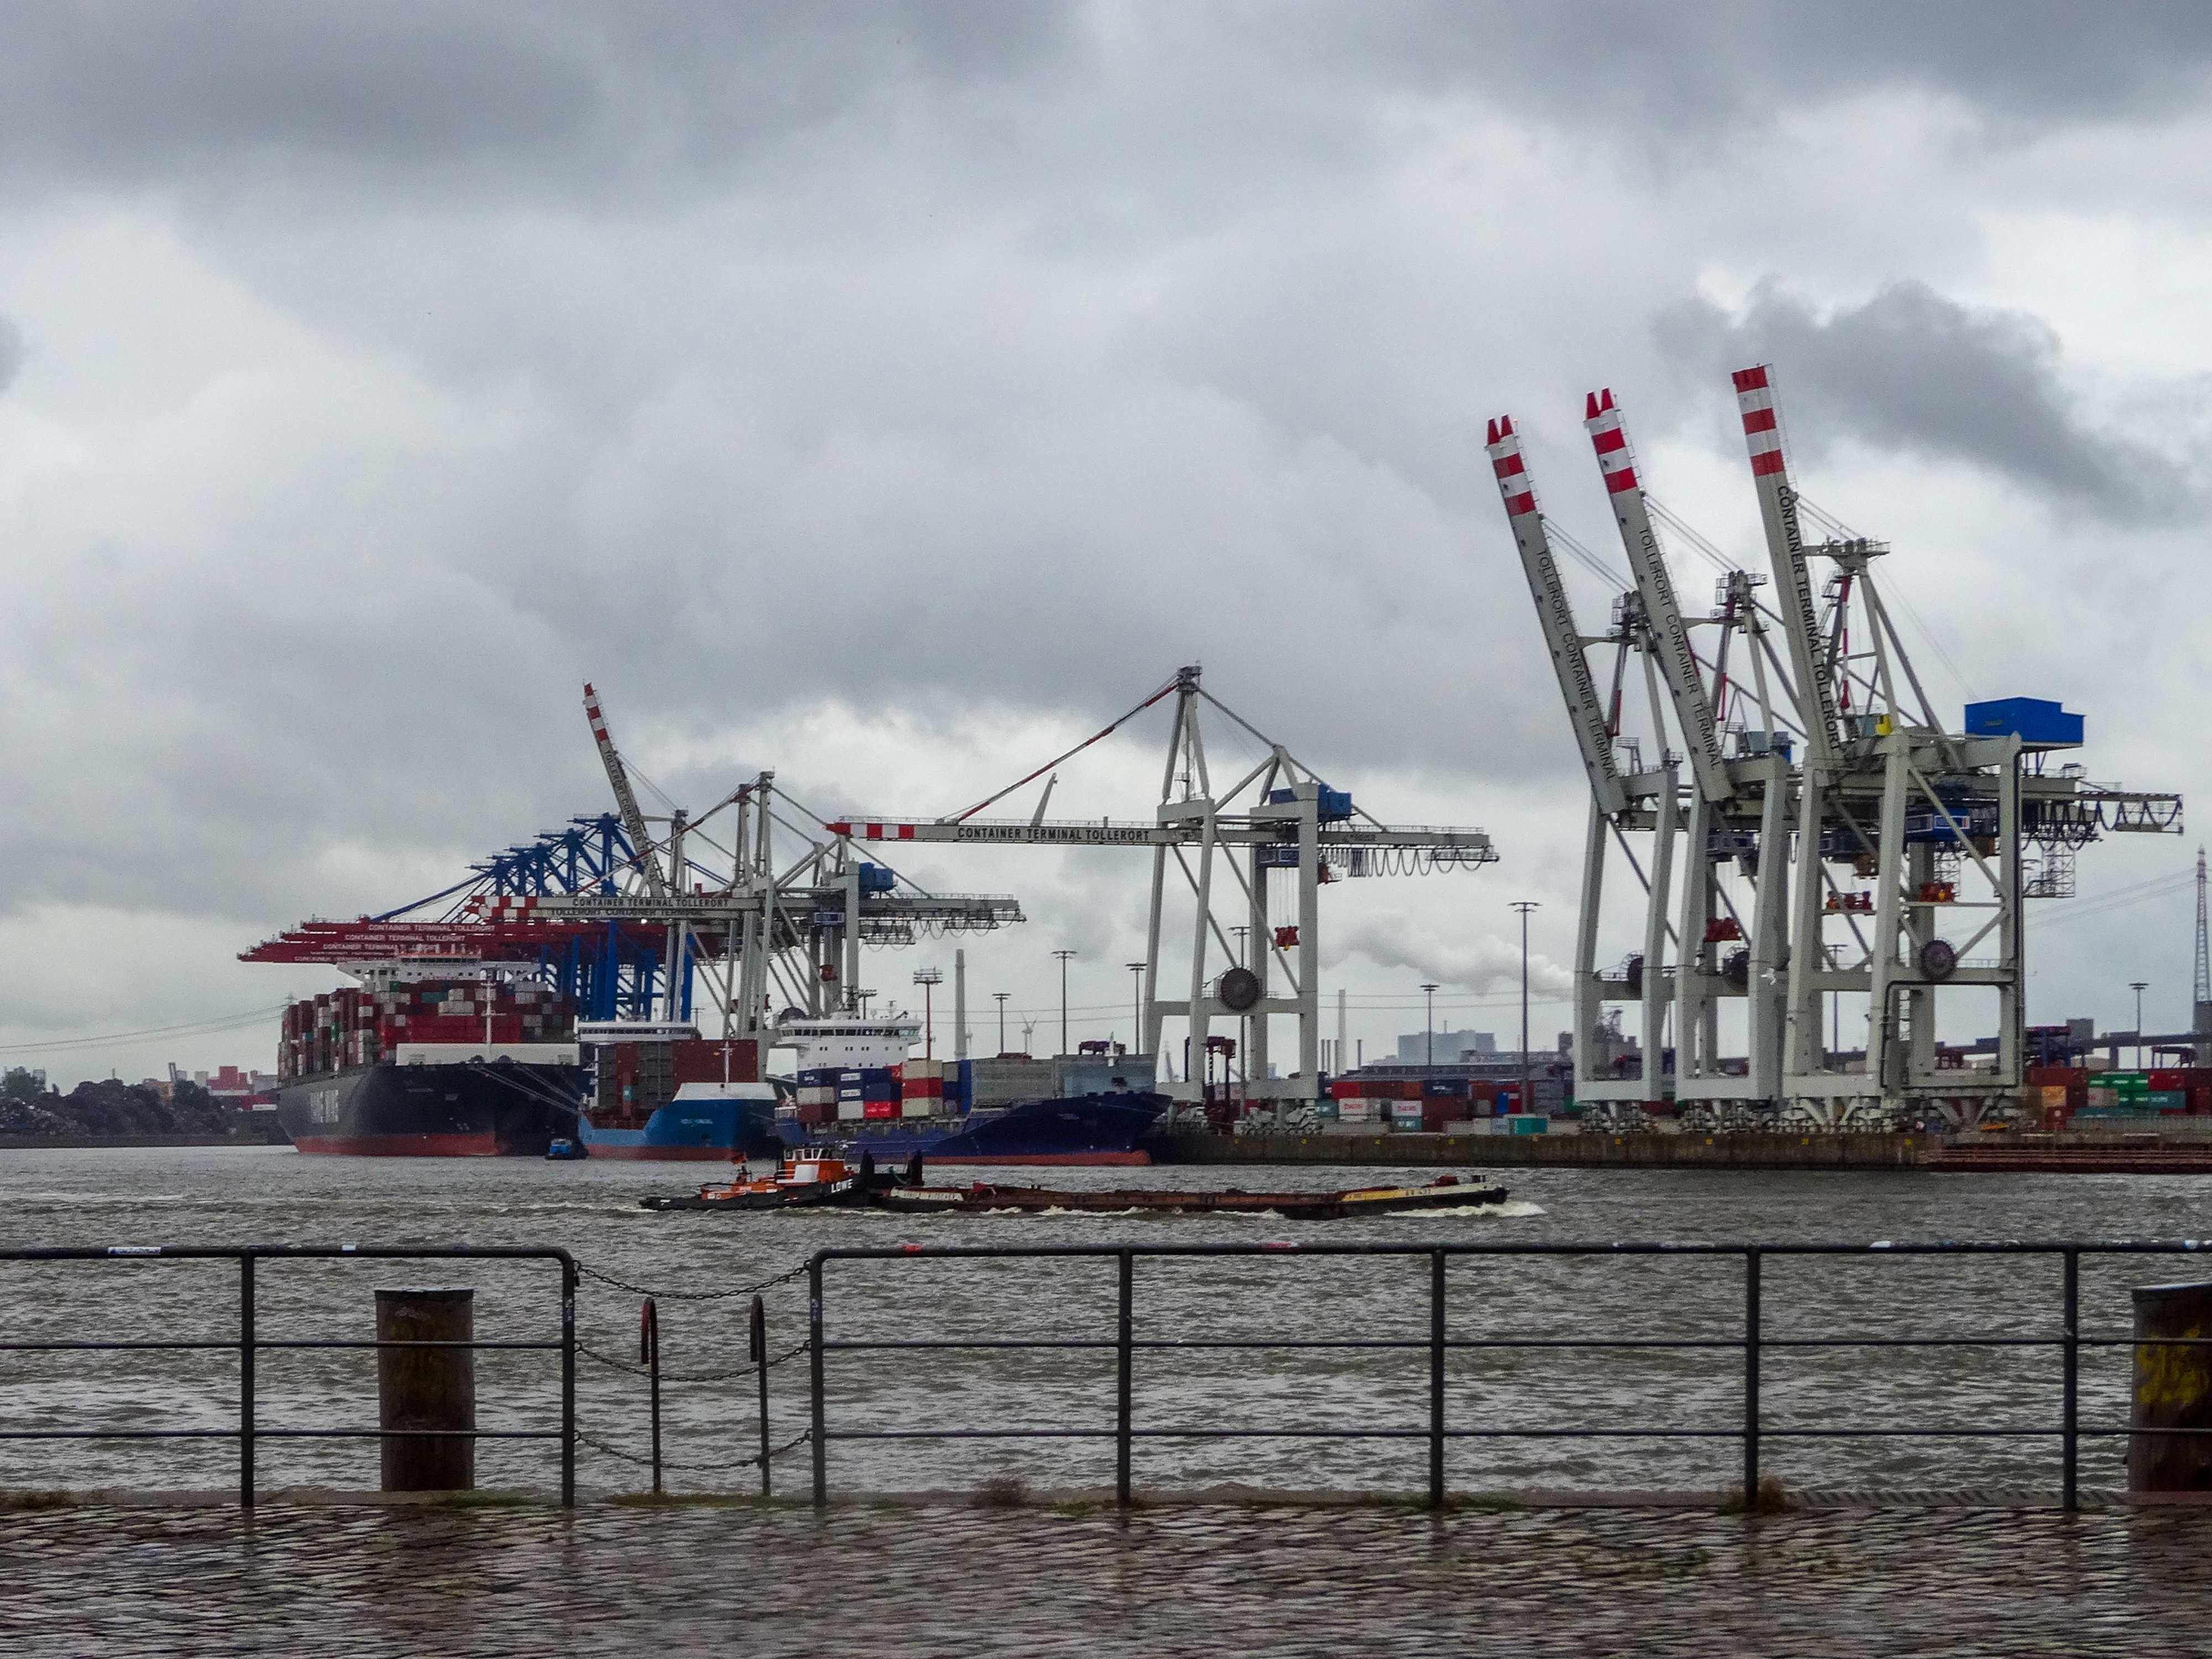
hamburg, port of hamburg, hamburger hafen, port, elbe, germany, cranes, ship, dry cargo ship, sky, clouds, cloud, water, watercraft, body of water, building, crane, waterway, machine, vehicle, lake, harbor, gas, dock, boat, channel, freight transport, city, cargo ship, water transportation, ocean, transport, construction equipment, sea